Shutter speed

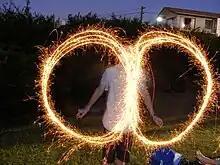
Sparklers moved in a circular motion with an exposure time of 4 seconds. This is an example of light painting.

Shutter speed is one of several methods used to control the amount of light recorded by the camera's digital sensor or film. It is also used to manipulate the visual effects of the final image.